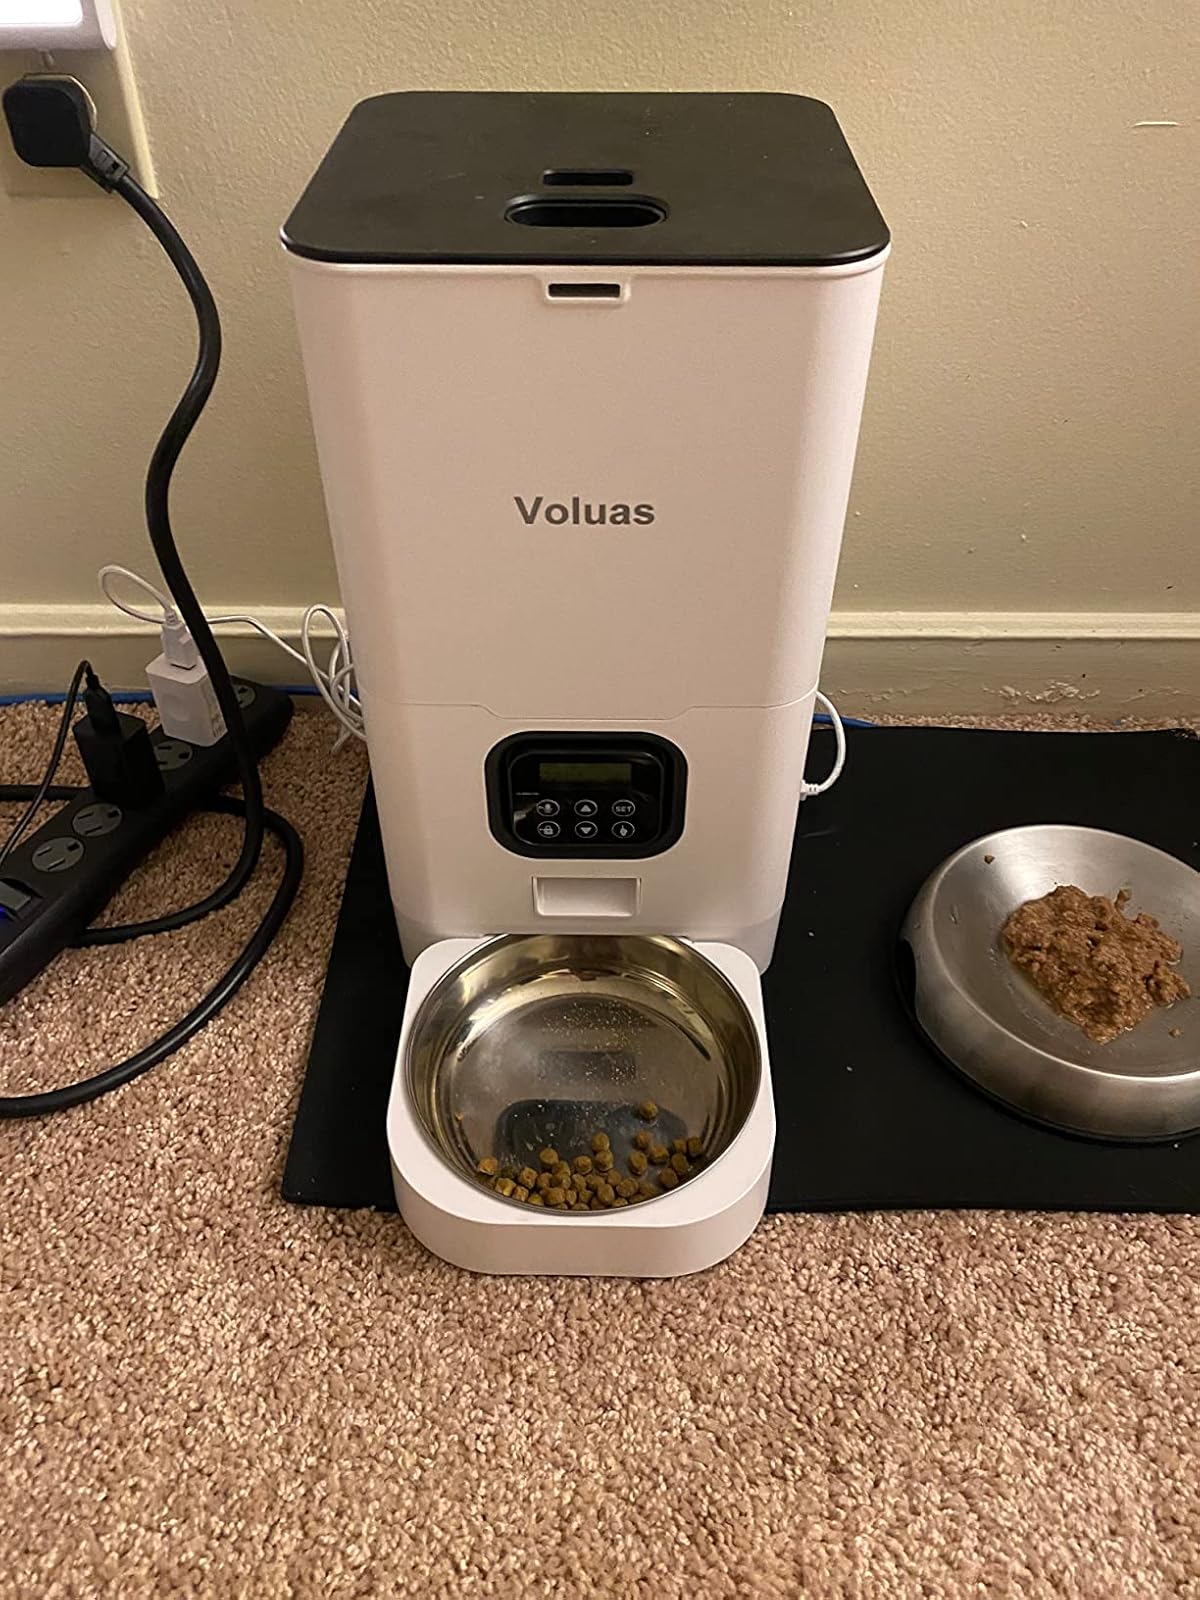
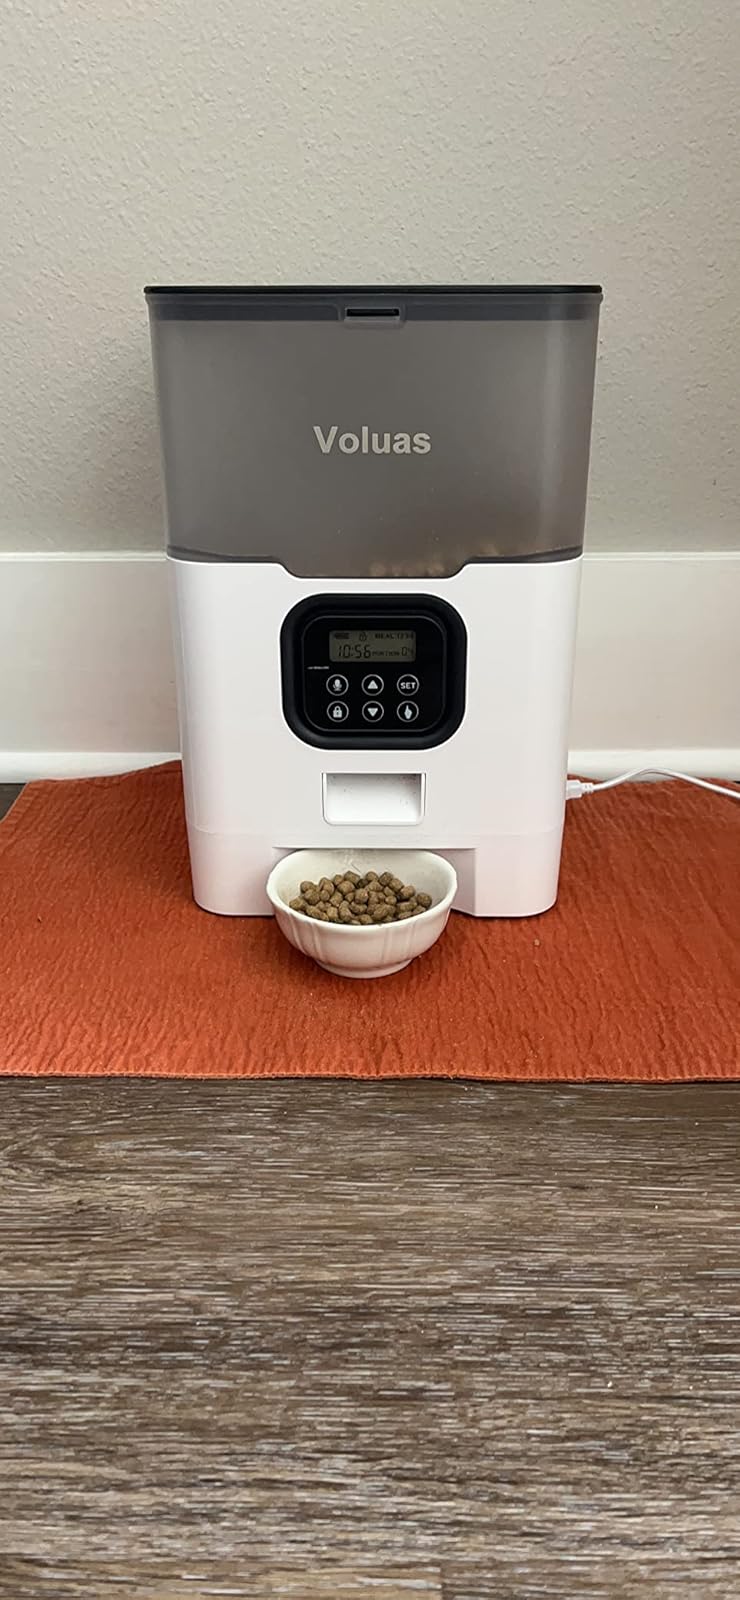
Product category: items_feeder
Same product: no